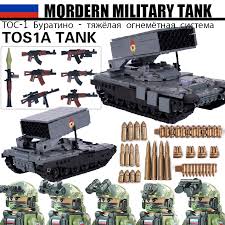
Label: Self Propelled Artillery